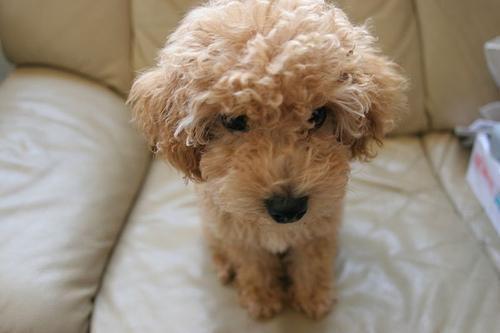
toy_poodle